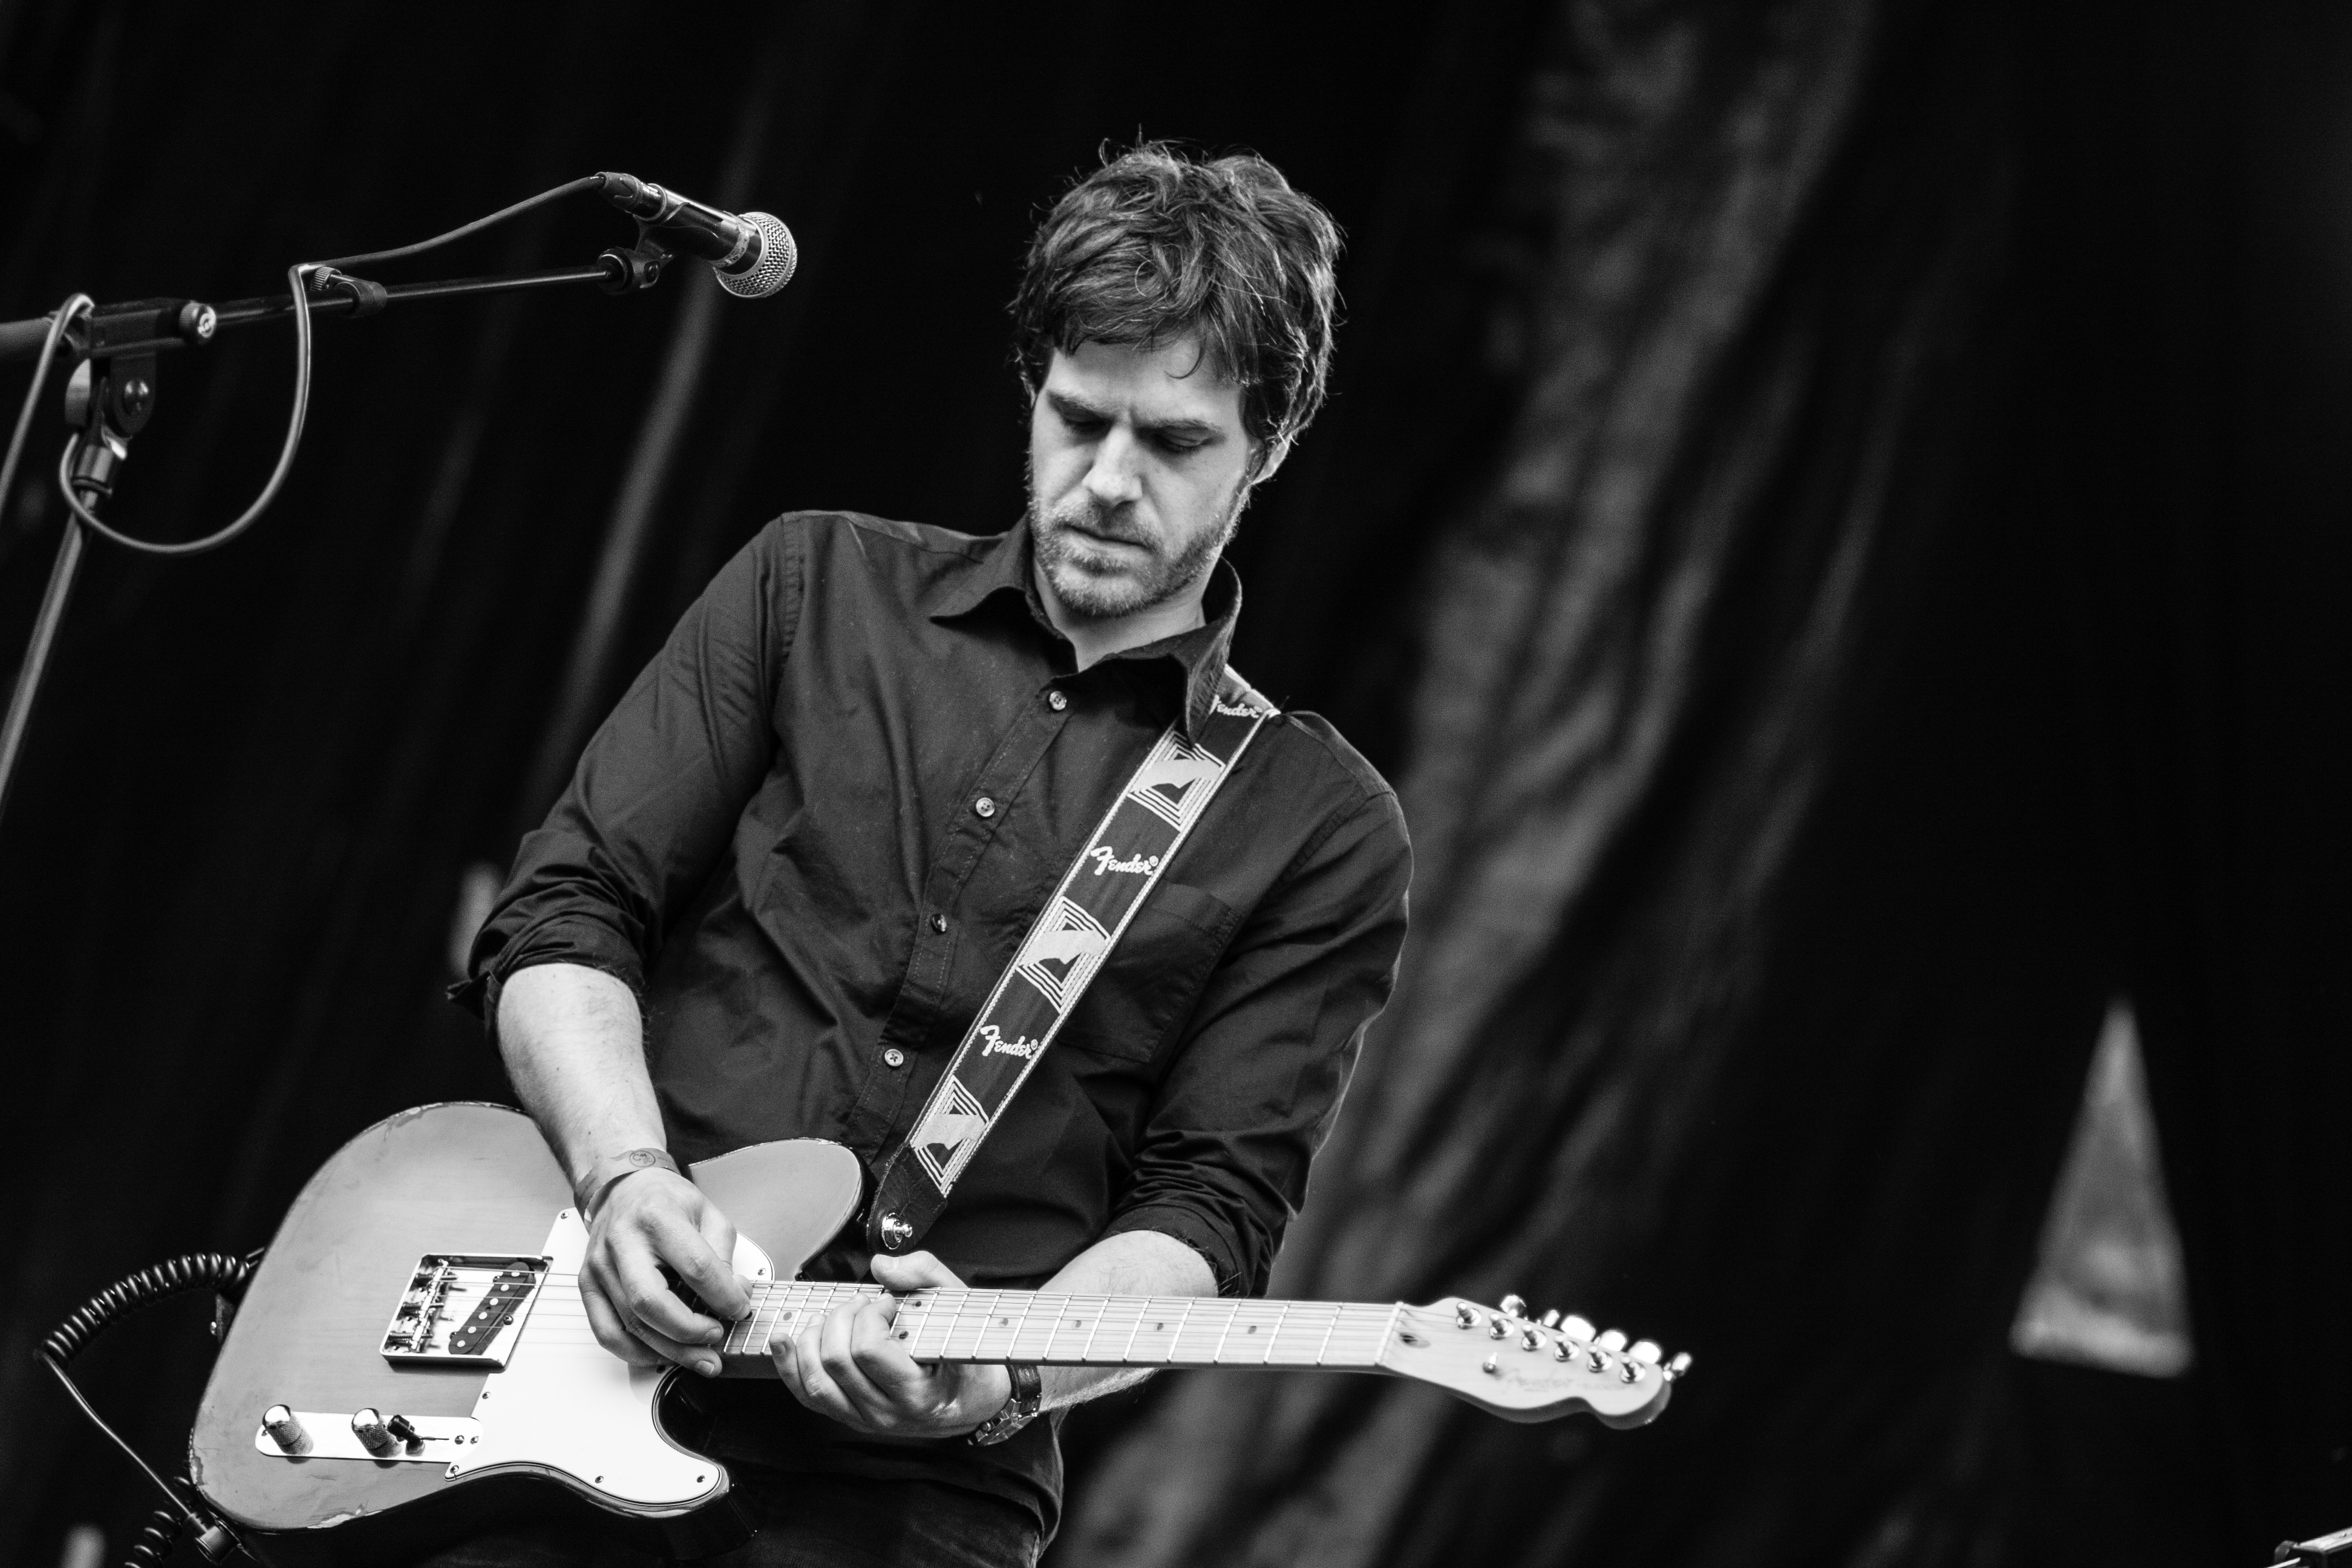
music, black and white, guitar, concert, singer, band, live, canon, musician, black, monochrome, festival, 40d, gig, stage, brussels, bruxelles, 2012, fete, musique, roscoe, fetedelamusique, saintgilles, performance, bassist, singing, guitarist, entertainment, performing arts, singer songwriter, monochrome photography